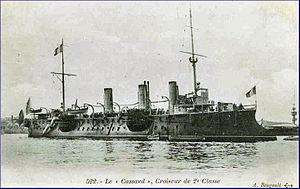
La classe D'Assas est la septième classe de croiseurs protégés construite par la Marine française à la fin du XIXᵉ siècle.